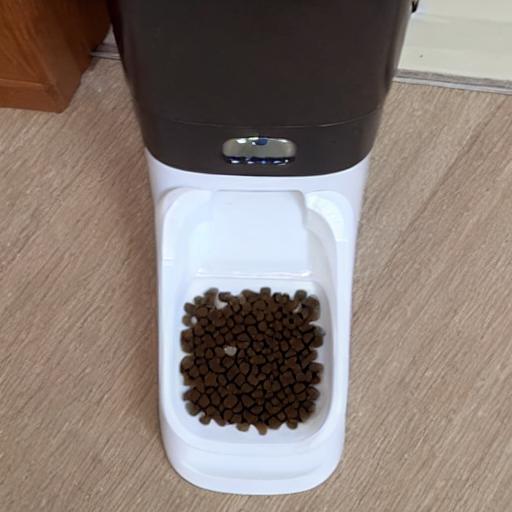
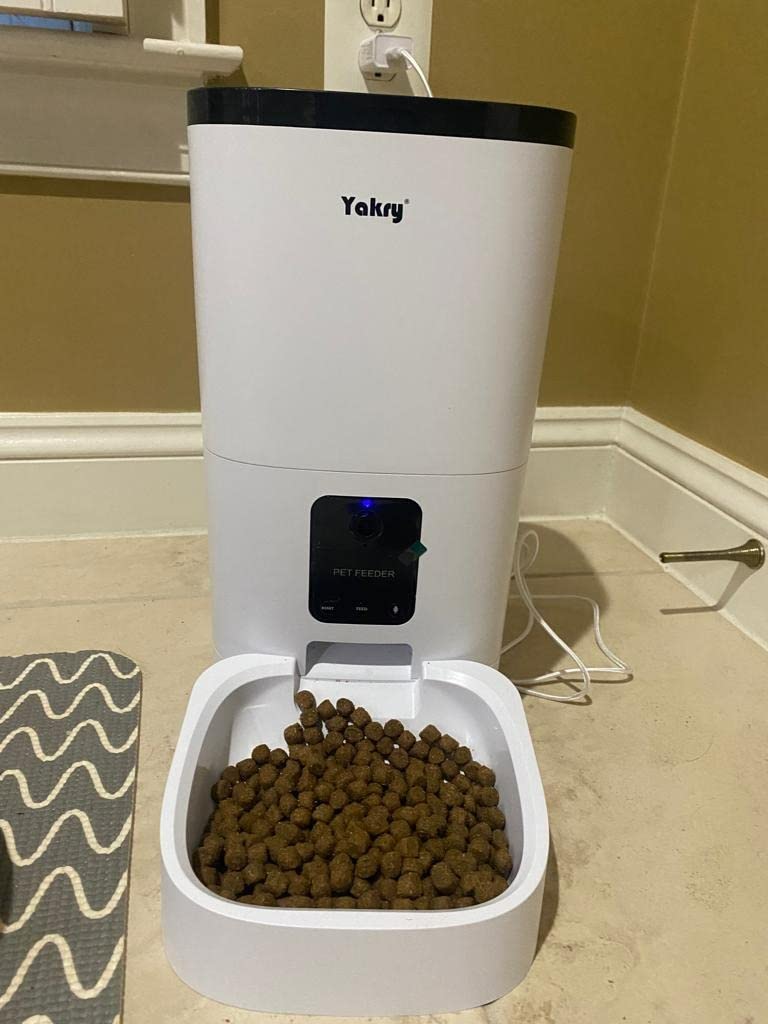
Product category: items_feeder
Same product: no